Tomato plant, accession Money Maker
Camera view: vertical (180 deg); turntable rotation: 120 degrees
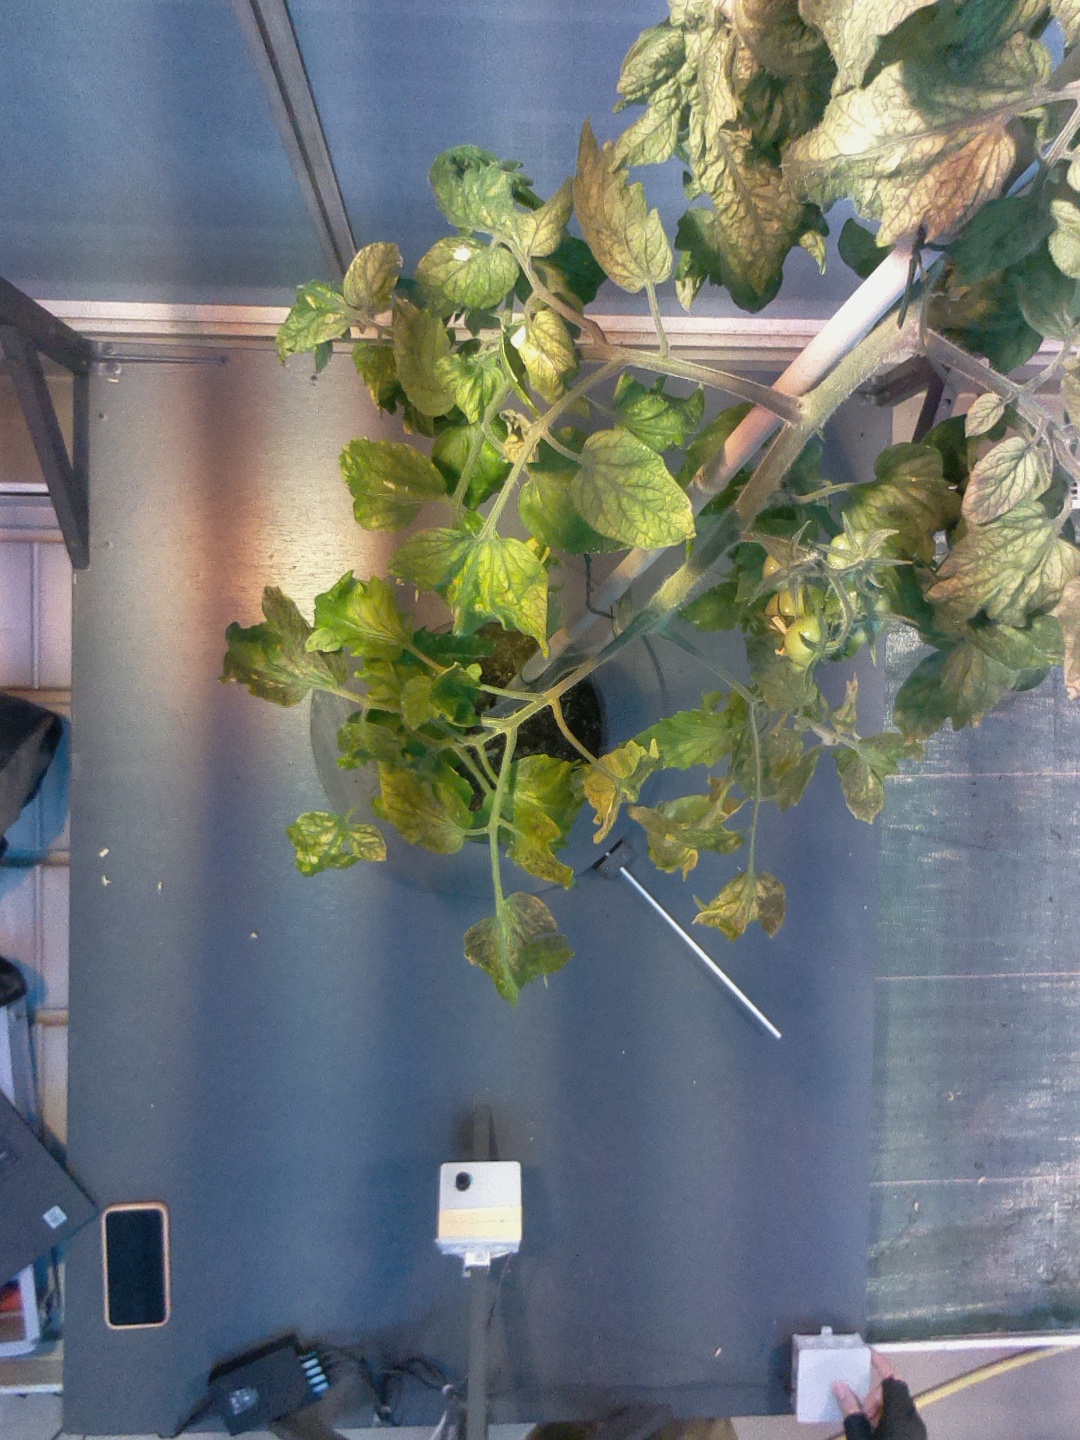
BBCH growth stage 74: 40%-50% of final fruit size